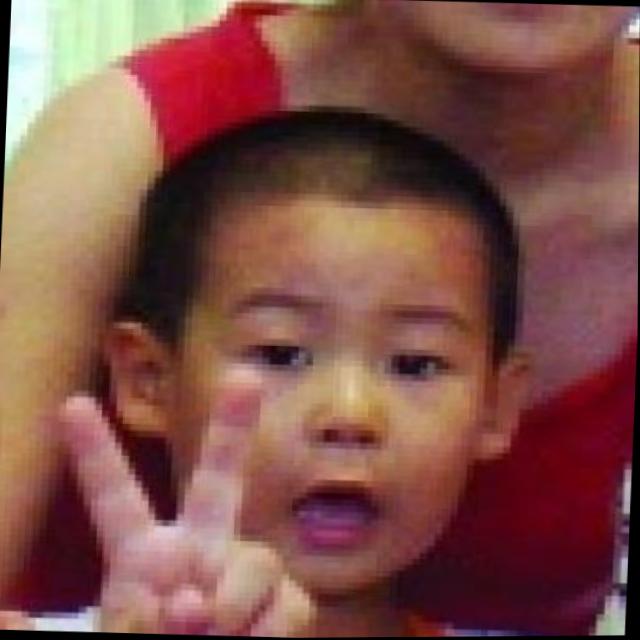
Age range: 0-12